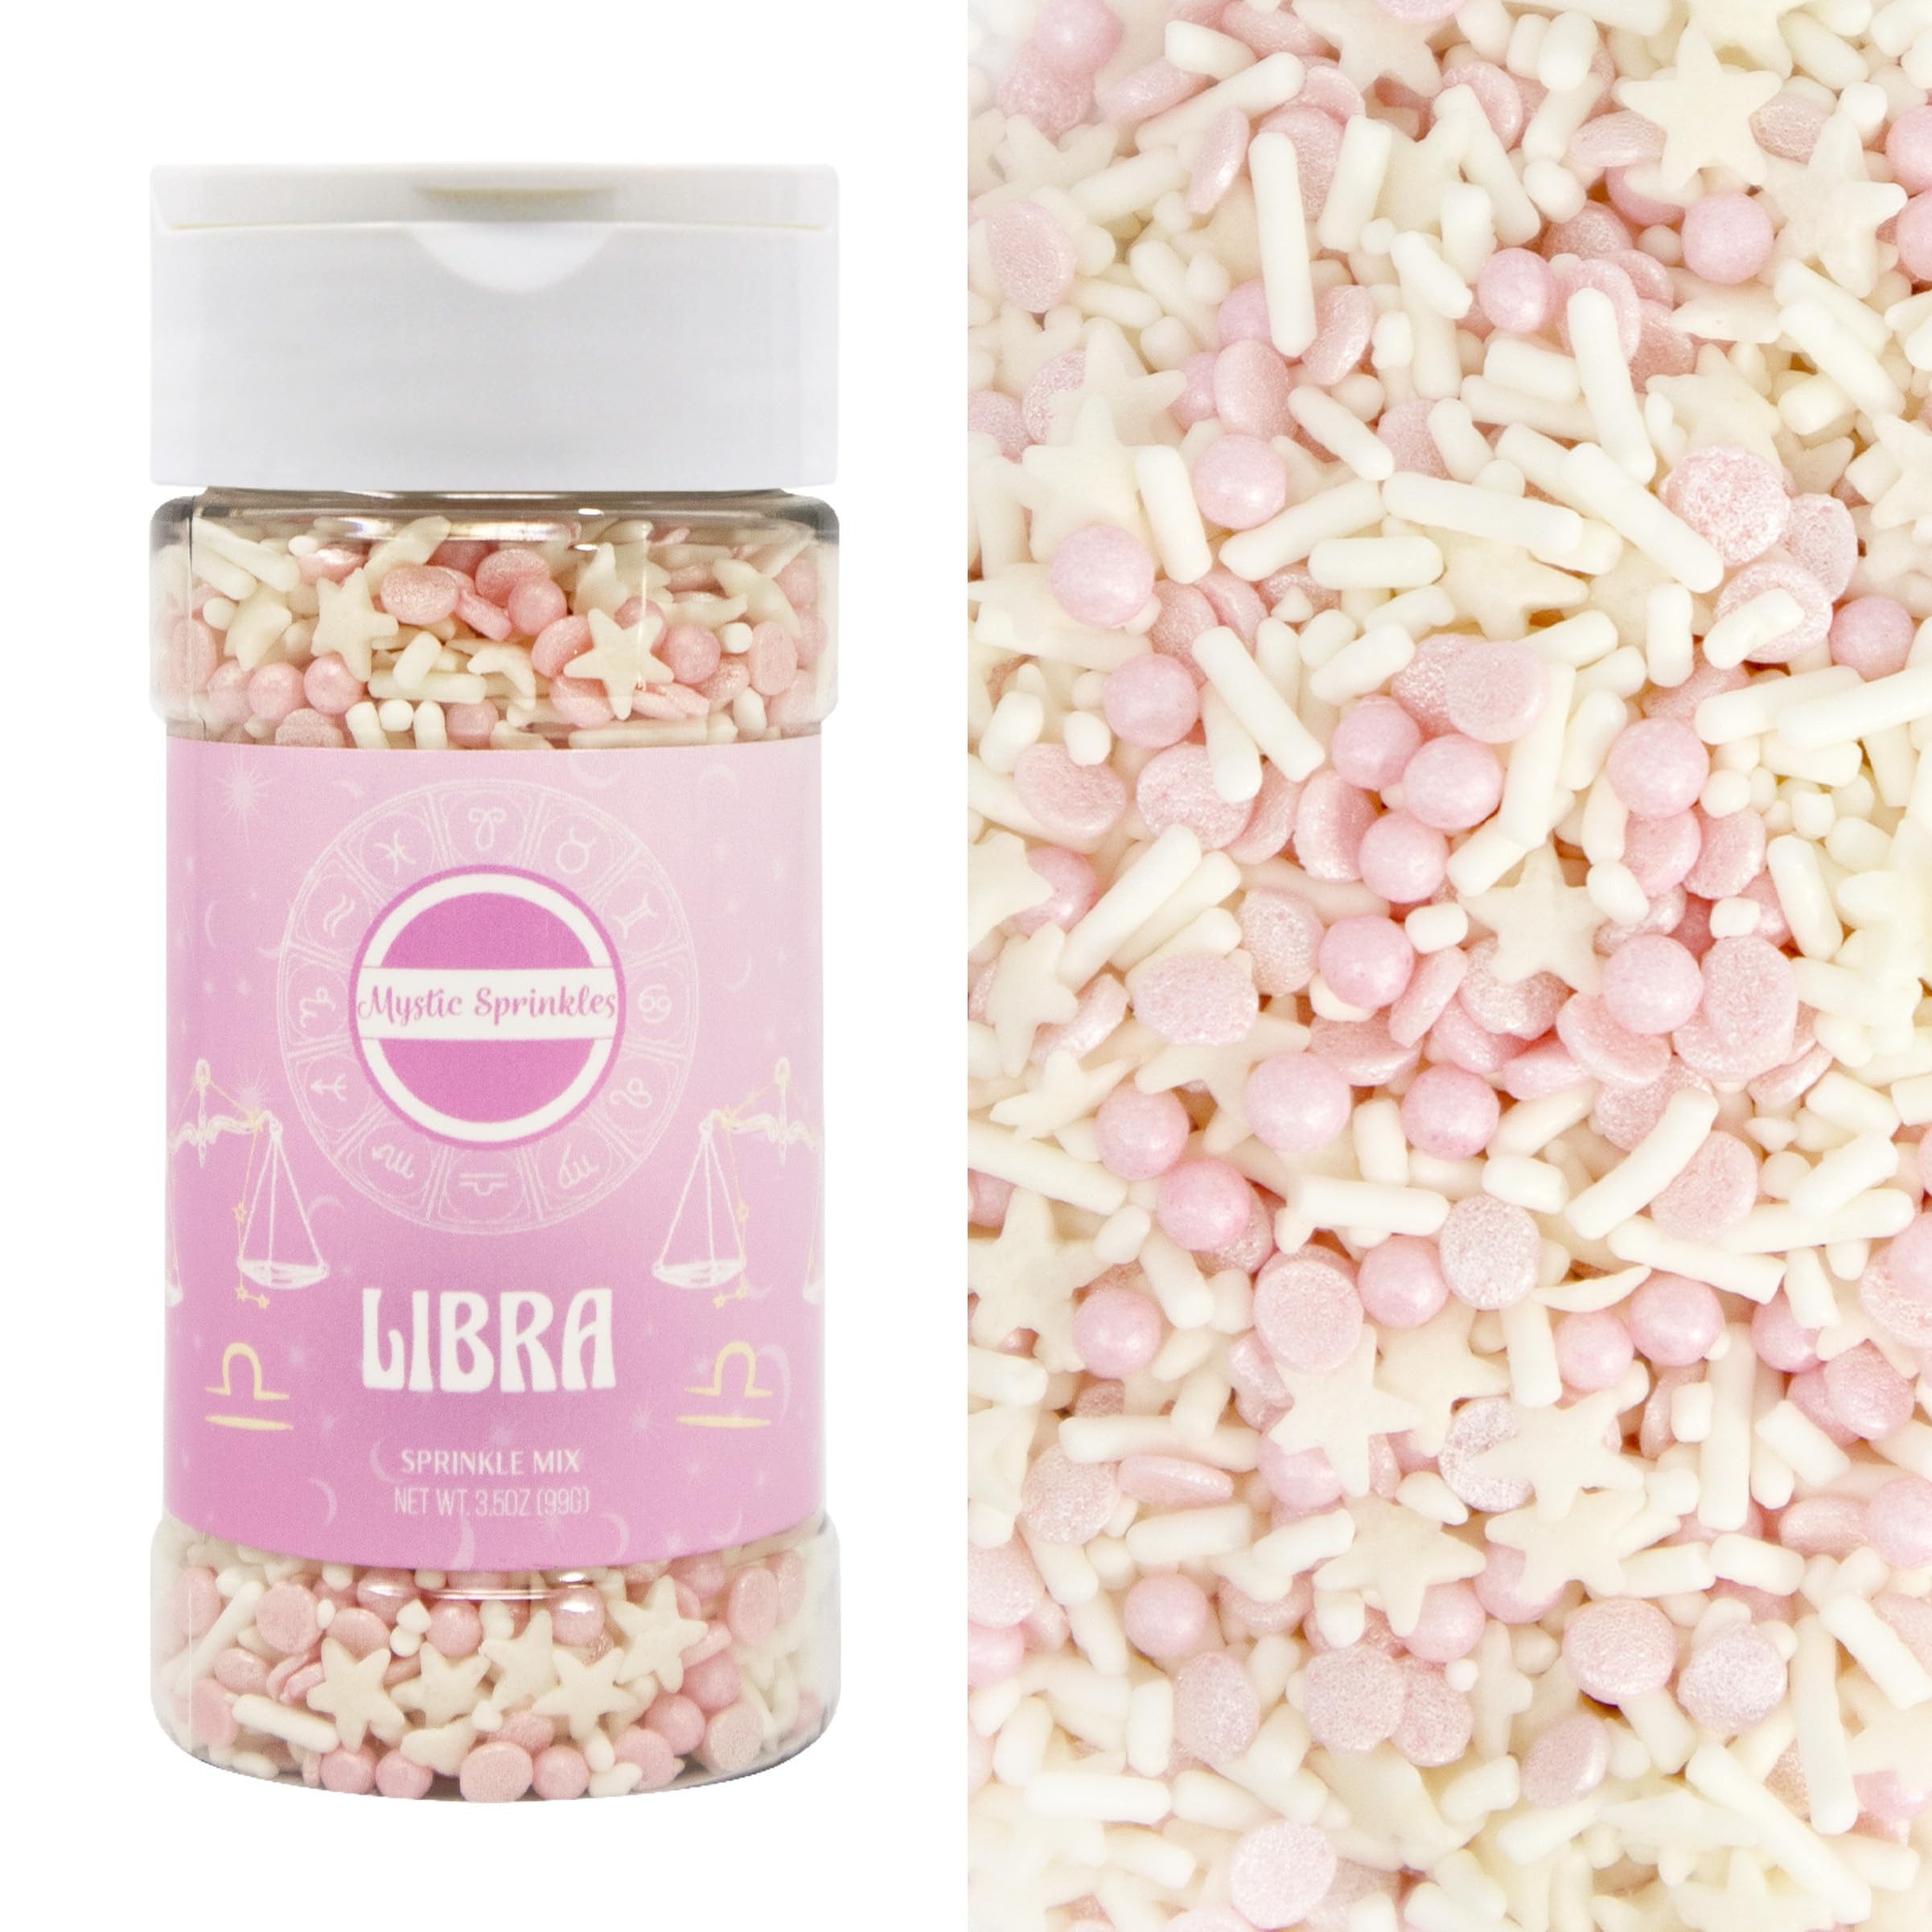
Item Name: Mystic Sprinkles The Zodiac Collection; Zodiac Themed Sprinkle Mixes (Libra Sprinkle Mix 3.5oz)
Bullet Point 1: Customized for Each Zodiac Sign: Unique sprinkle blends designed to reflect the traits and characteristics of every astrological sign, from fiery Aries to dreamy Pisces.
Bullet Point 2: Premium Quality Ingredients: Made with high-quality, vibrant colors sourced from natural ingredients to enhance the visual appeal and taste of your desserts.
Bullet Point 3: Versatile Application: Ideal for decorating cakes, cupcakes, cookies, ice cream, and more, adding a celestial touch to your baked creations.
Bullet Point 4: Perfect Gift for Astrology Enthusiasts: A thoughtful and unique gift for astrology lovers and baking enthusiasts alike.
Bullet Point 5: Elevate Your Baking Experience: Explore the stars through sprinkles and transform your desserts into cosmic delights. Unlock a universe of flavor and color with our Zodiac Collection sprinkle mixes.
Product Description: <div> <h1>Introducing the Zodiac Collection Sprinkle Mixes!</h1> <p>Discover the magic of astrology with our exclusive Zodiac Collection sprinkle mixes. Each blend is uniquely crafted to capture the essence and personality of every astrological sign. Whether you're an adventurous Aries or a sensitive Pisces, our sprinkles will delight your taste buds and add a celestial touch to your creations.</p> <h2>What makes our Zodiac Collection special?</h2> <ul> <li><strong>Tailored to Your Sign:</strong> Each sprinkle mix is designed to reflect the traits and characteristics associated with your zodiac sign.</li> <li><strong>High-Quality Ingredients:</strong> Made from premium, vibrant colors sourced from natural ingredients for a dazzling and delicious touch to your desserts.</li> <li><strong>Versatile and Fun:</strong> Perfect for cakes, cupcakes, cookies, ice cream, and more. Elevate your baking with our celestial blends.</li> </ul> <p><strong>Order Your Zodiac Collection Sprinkle Mix Today!</strong></p> <p>Embrace your sign and elevate your baking with our Zodiac Collection sprinkle mixes. Explore the stars through sprinkles and indulge in a universe of flavor and color. Click "Add to Cart" now and let the cosmic baking begin!</p> </div>
Value: 1.0
Unit: Count

Price: 9.99